Hurley (crater)

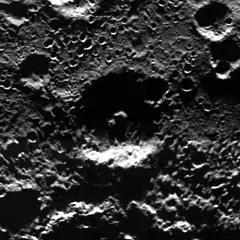
MESSENGER NAC mosaic

Hurley is a crater on Mercury, located near the south pole. Its name was adopted by the International Astronomical Union (IAU) in 2013, after Australian photographer Frank Hurley.